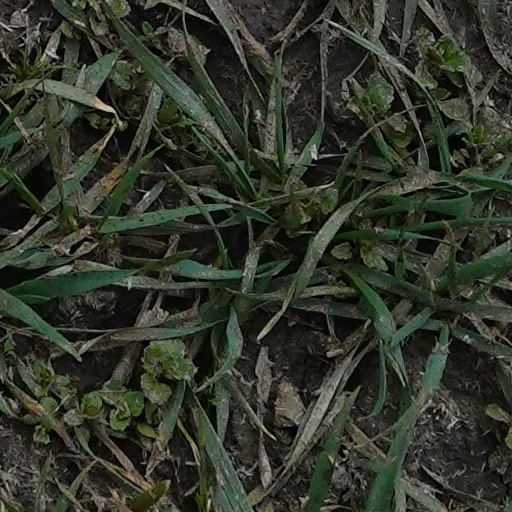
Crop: wheat